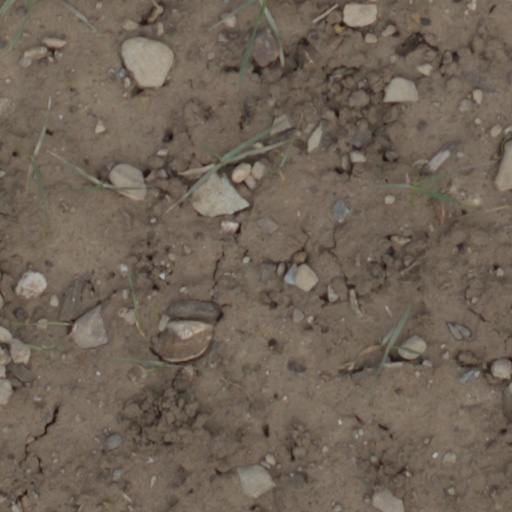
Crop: wheat